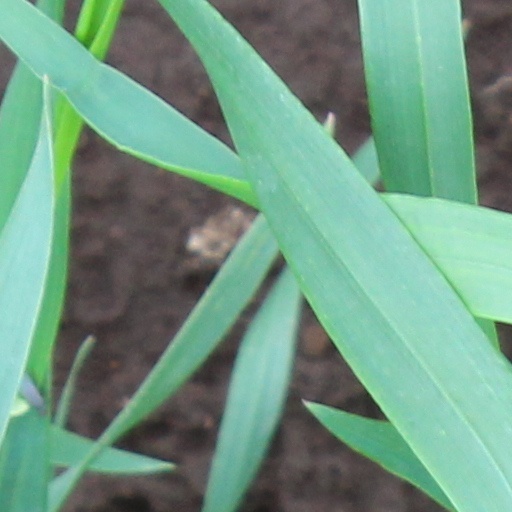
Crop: wheat